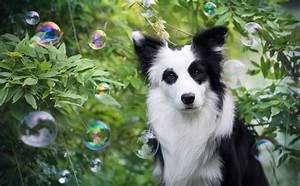
Label: dog